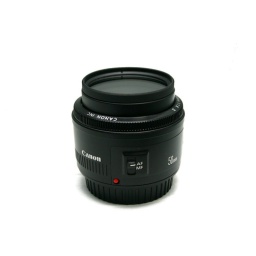
playing around with a white pillow case and a white wall. my new canon 50mm 1.8 lens